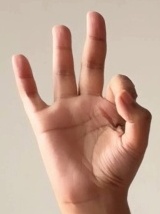
ASL sign: 9